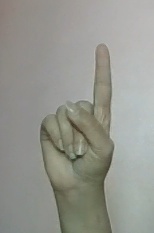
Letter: bb